The Time Traveler's Wife (TV series)

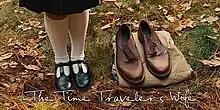
Title card for the HBO series "The Time Traveler's Wife" (2022).

The Time Traveler's Wife is a science fiction romantic drama television limited series based on the 2003 novel of the same name by Audrey Niffenegger. The series was developed and written by Steven Moffat, who had previously taken inspiration from Niffenegger's novel for his work on "Doctor Who". It was directed by David Nutter, stars Rose Leslie and Theo James, and premiered on HBO on May 15, 2022. The series was canceled after one season in July 2022. The fans of the show started a petition to save the series by approaching other streaming platforms to pick it up for renewal. It was removed from HBO Max in December 2022.